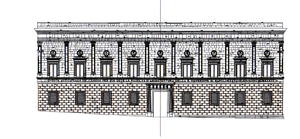
Le palazzo Orsini di Gravina est un bel exemple d'architecture Renaissance de type toscan et romain du centre historique de Naples; depuis 1936, il est le siège de la Faculté d'Architecture de l'Université Frédéric II.